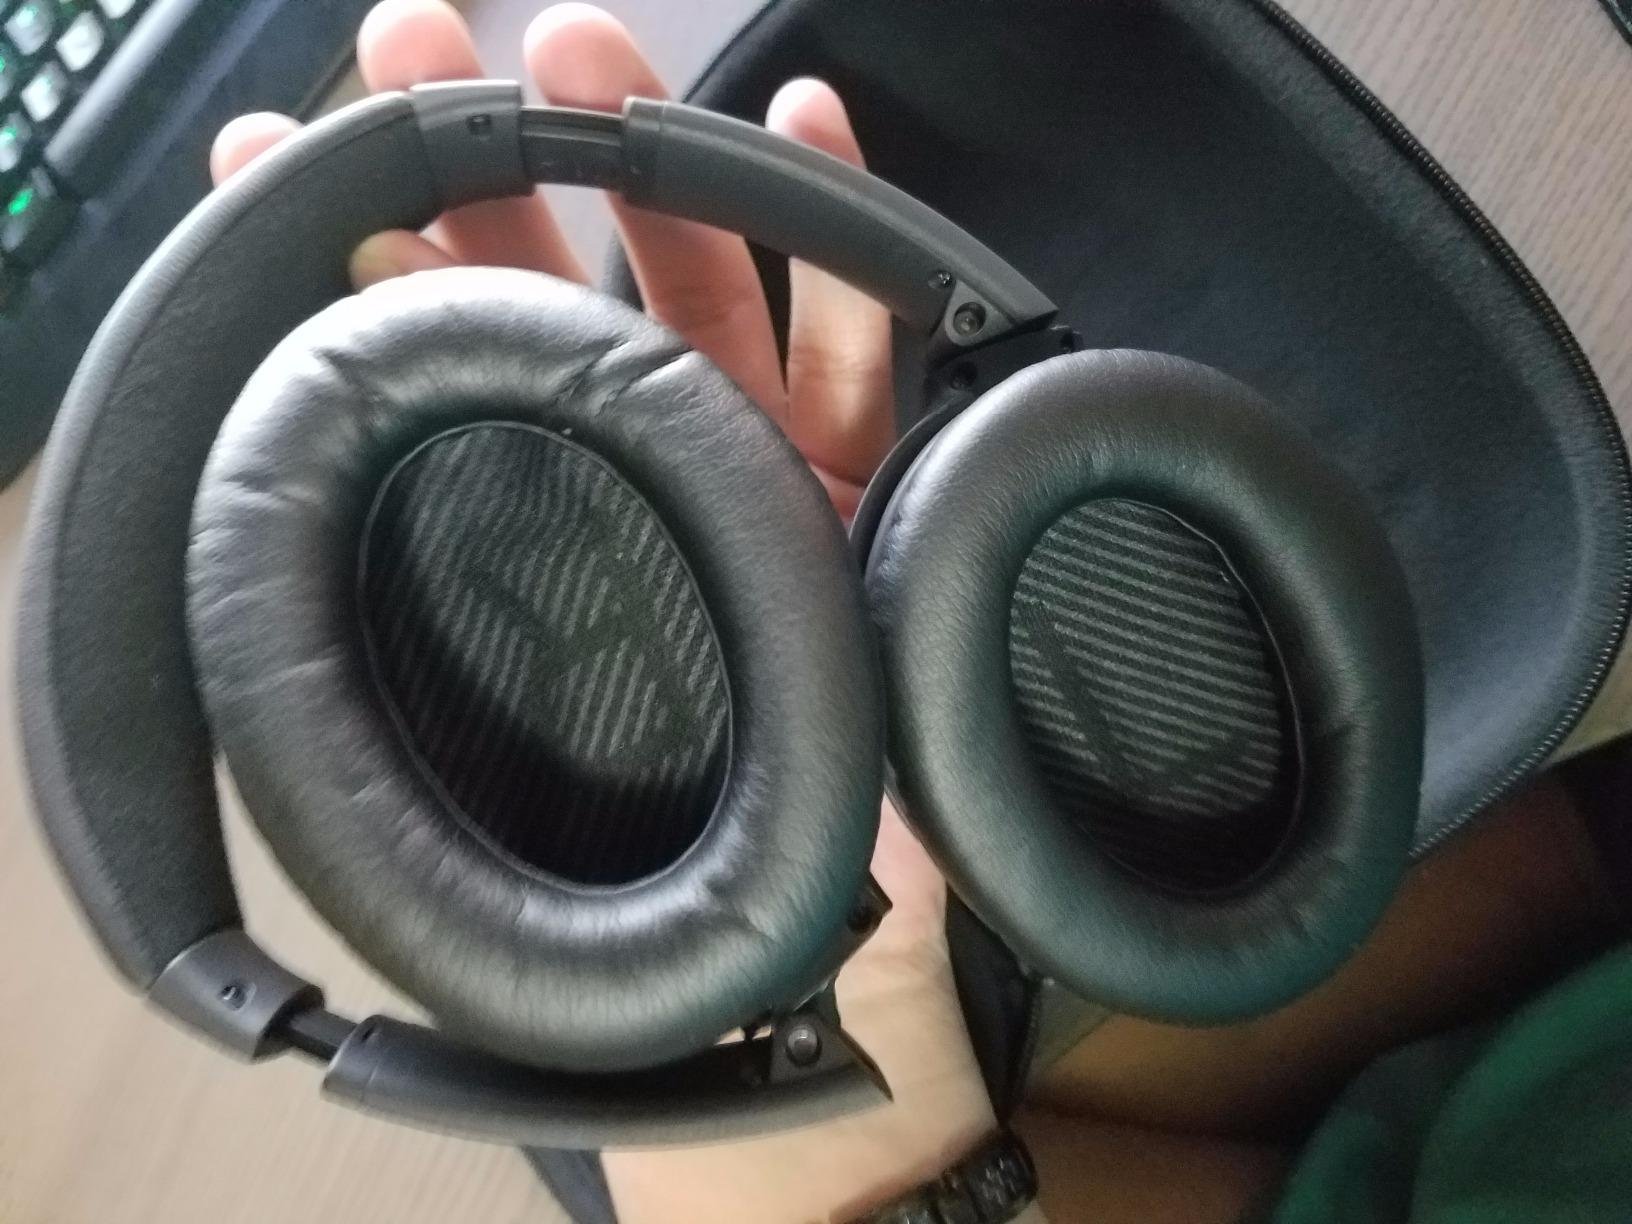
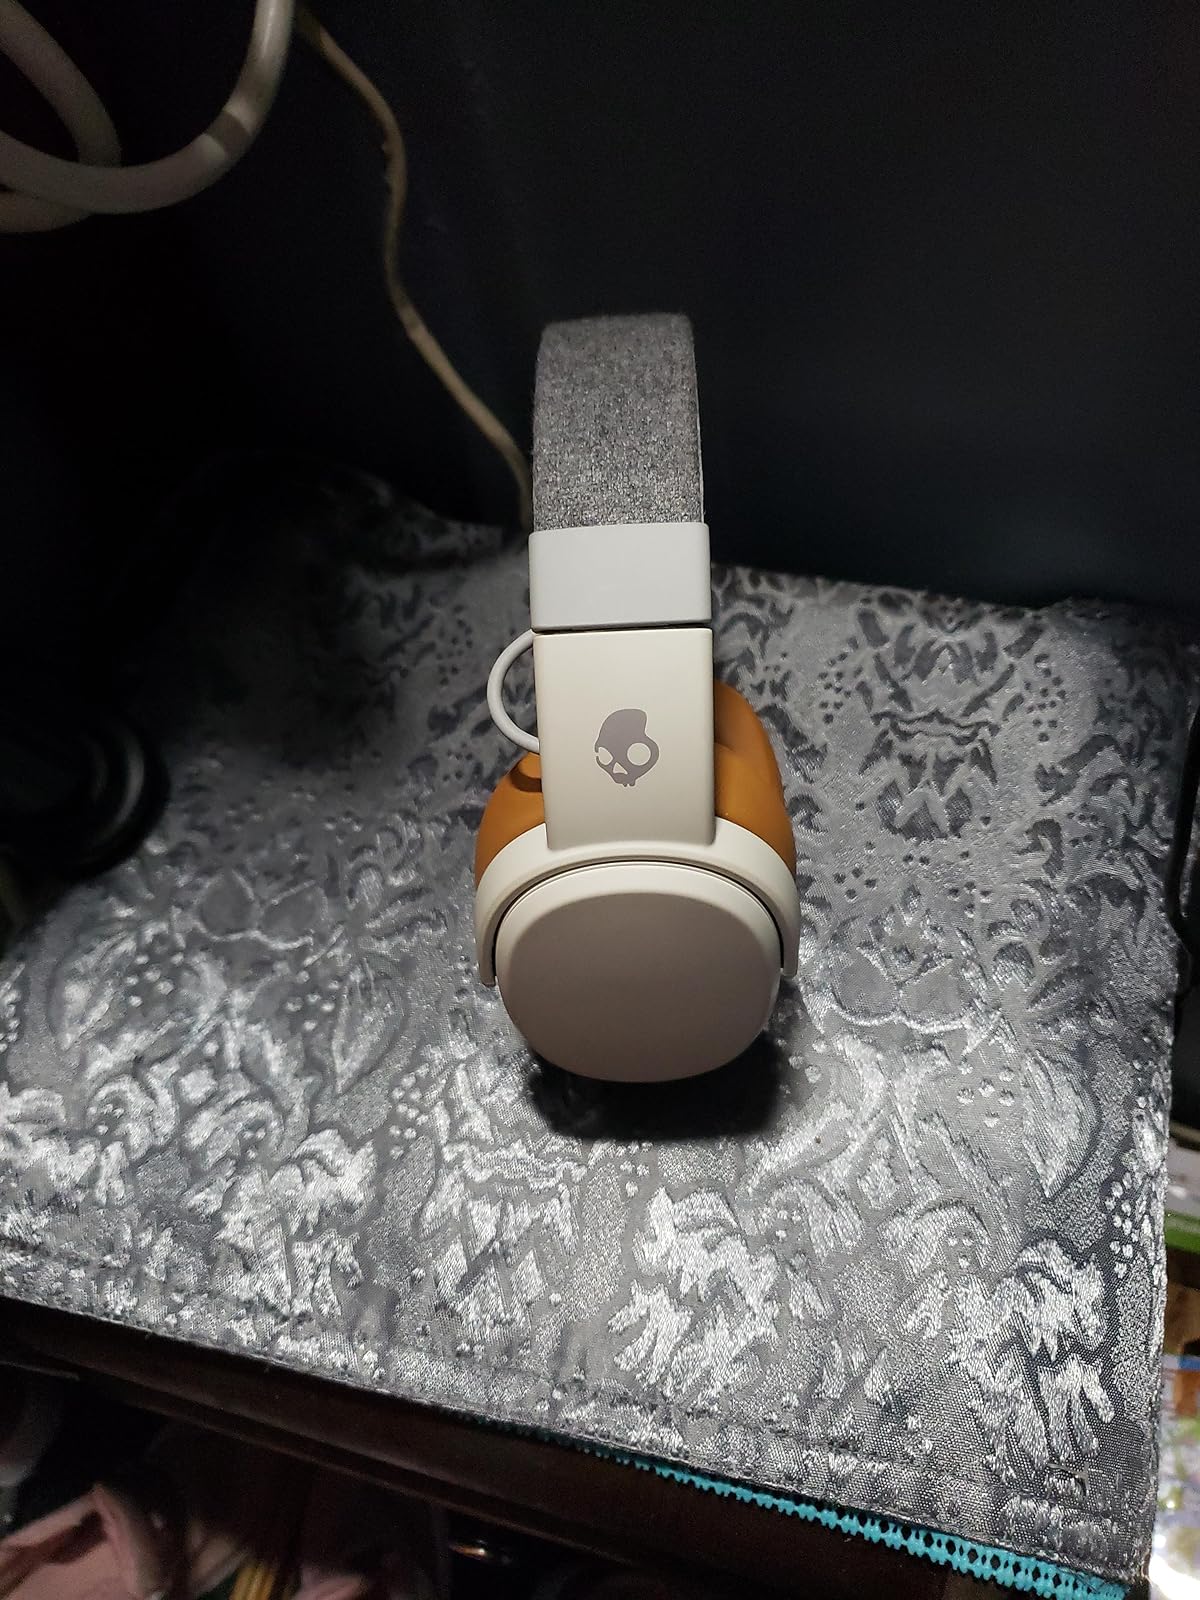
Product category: headphones
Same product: no